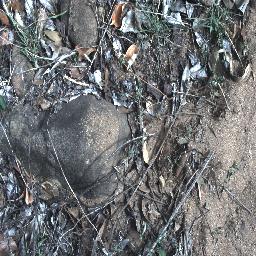
Label: negative